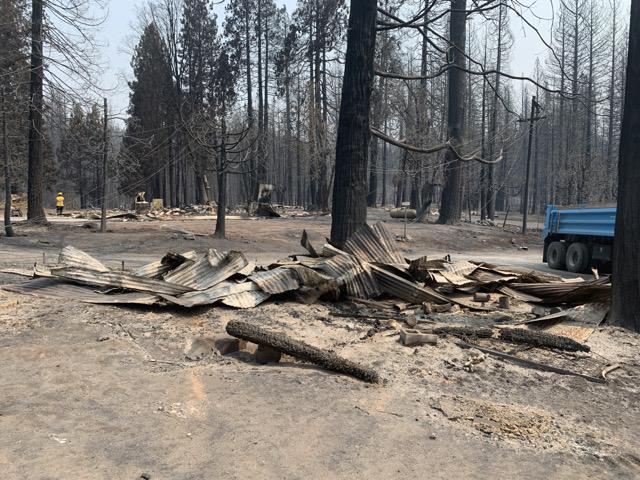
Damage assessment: destroyed